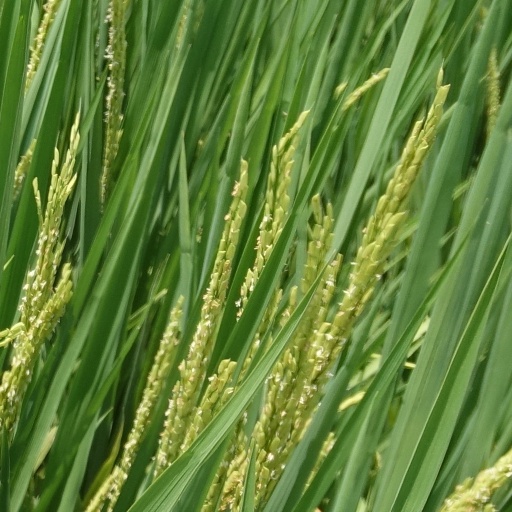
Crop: rice